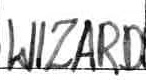
Label: Wizards